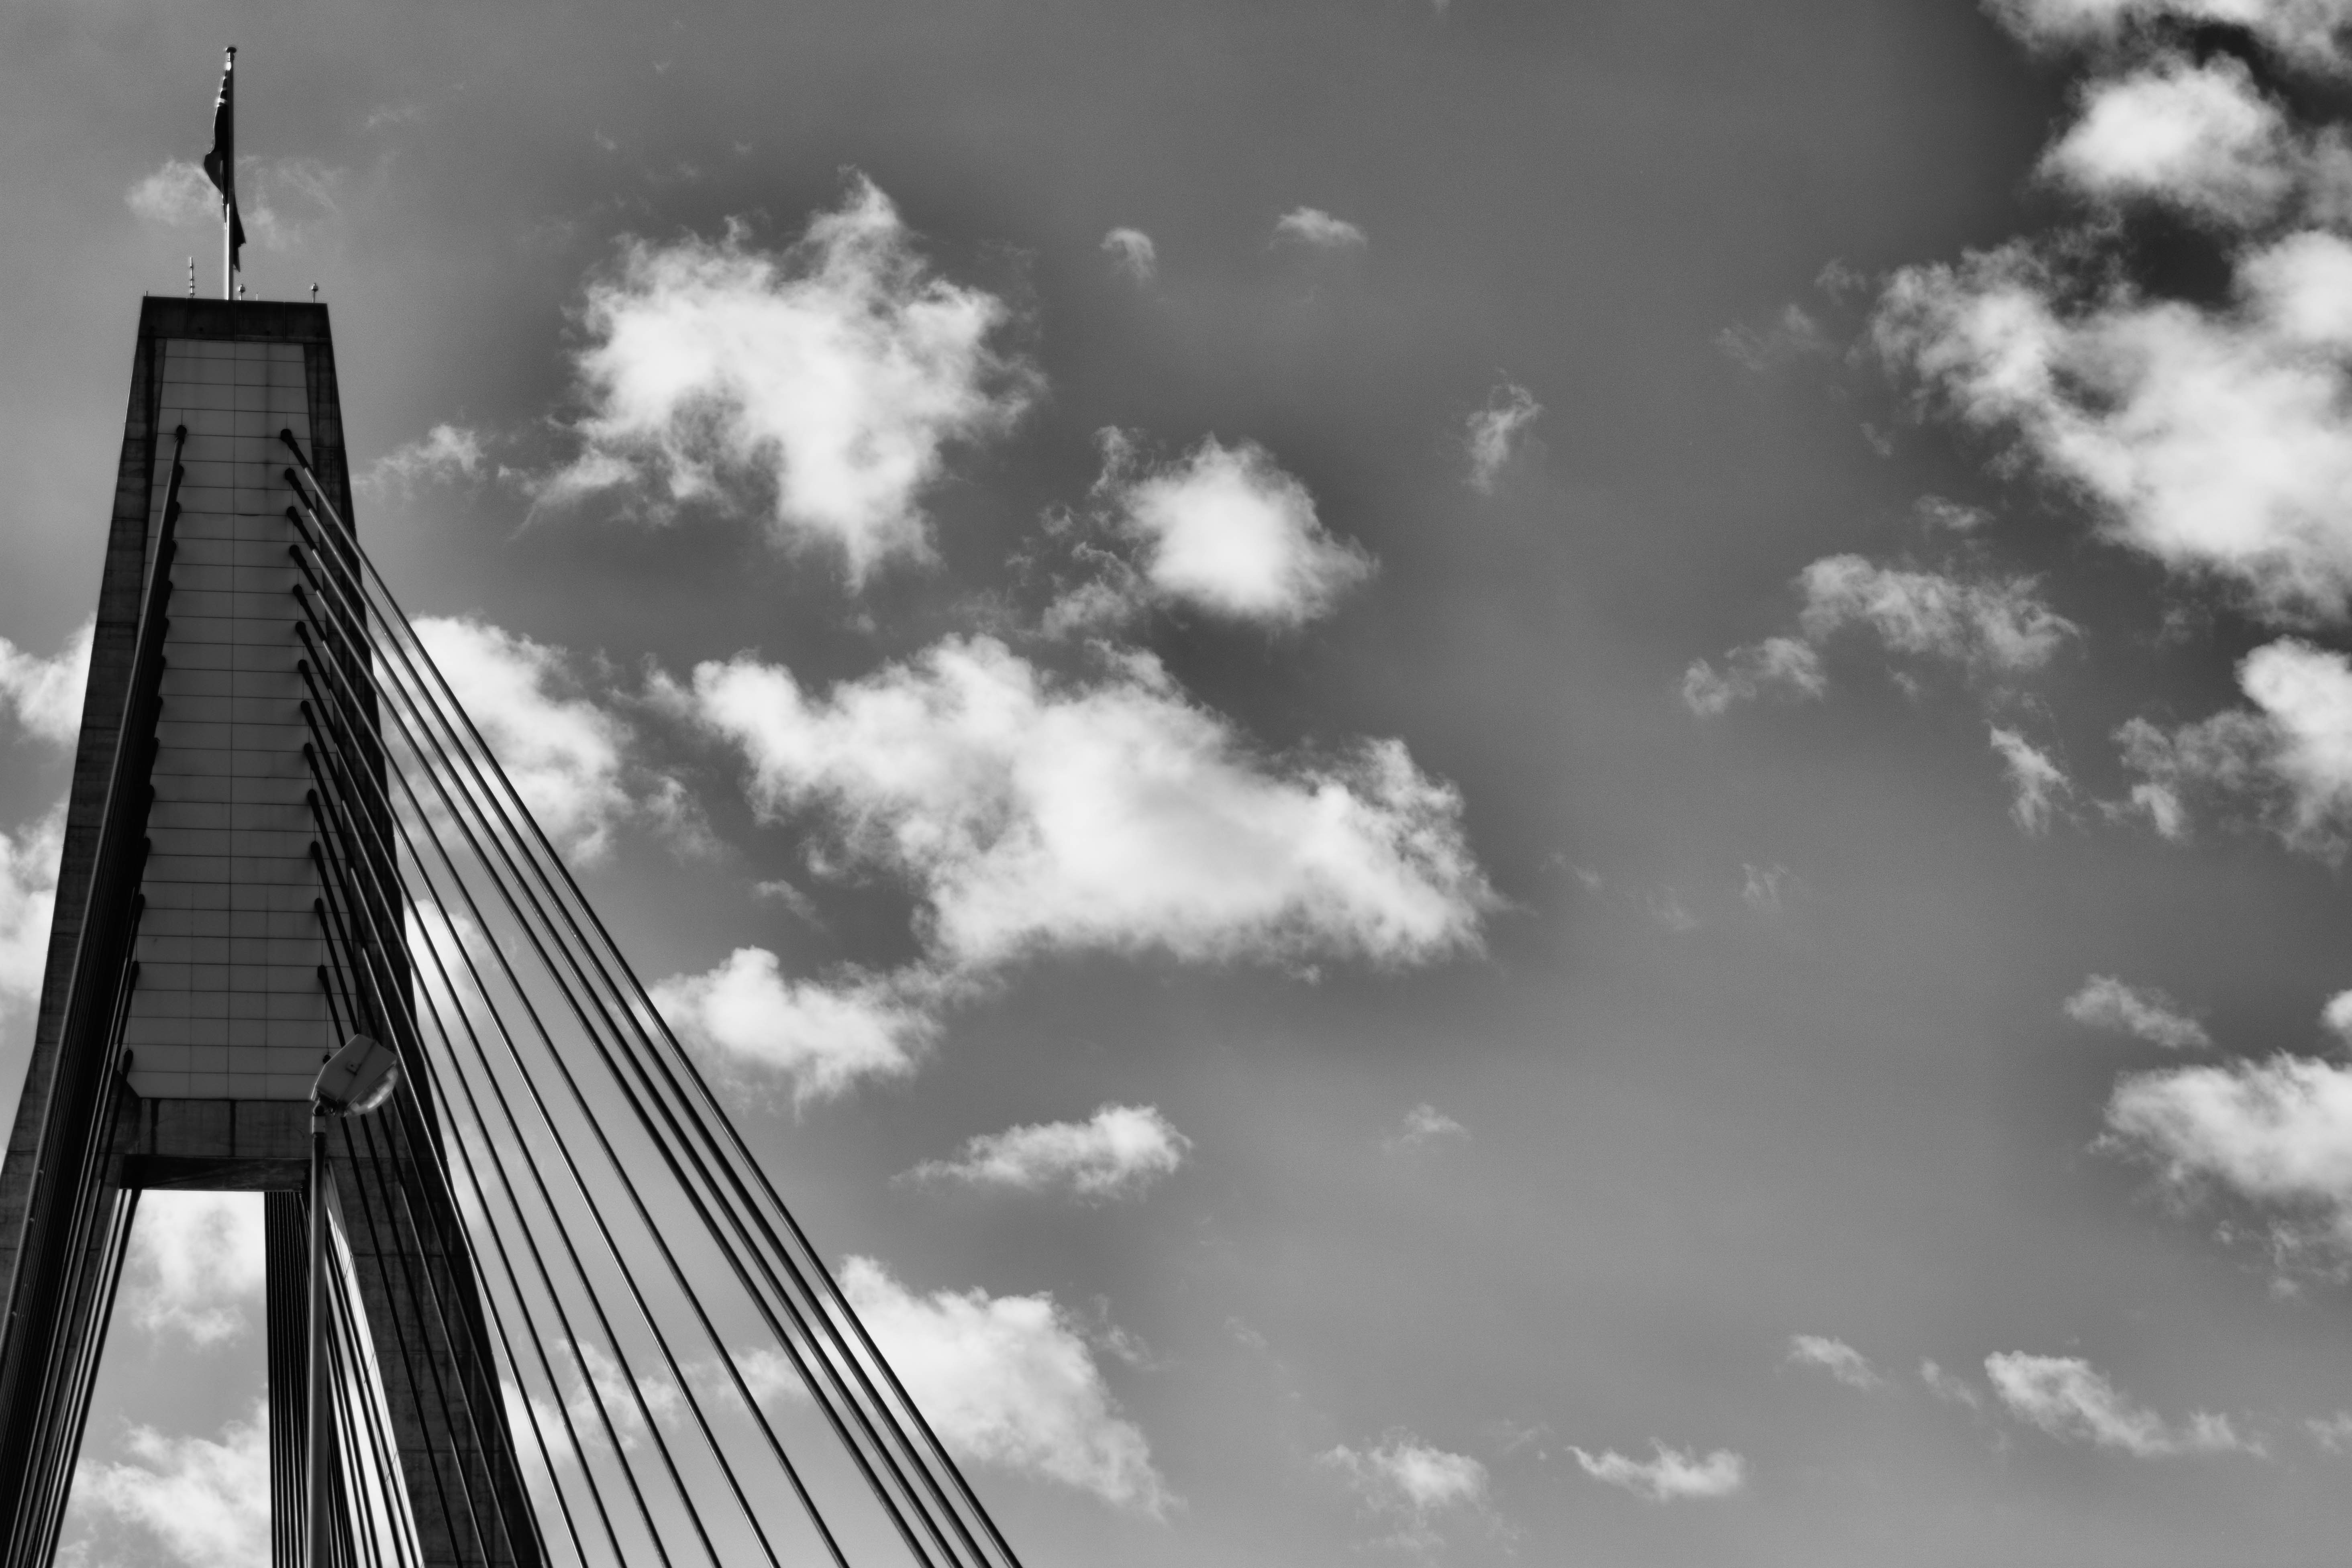
cloud, black and white, sky, bridge, line, sydney, nikon, monochrome, australia, nsw, blackandwhite, d7100, anzac, anzacbridge, anzacday, monochrome photography